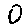
Label: 0